Troy, Michigan

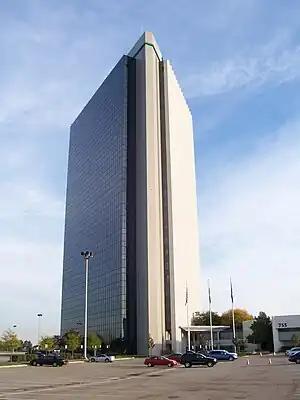
The Top of Troy is the tallest building in the city.

Troy is a center of business, particularly in the automotive and financial sectors. Troy has the second-highest cumulative property value in Michigan, second only to Detroit. Troy is home to the Somerset Collection mall, featuring a skywalk and over 180 stores, and the Oakland Mall. The Top of Troy is the city's tallest building with offices of PNC Financial Services.